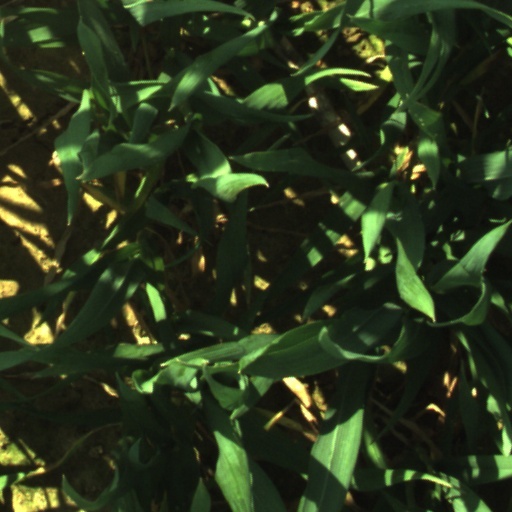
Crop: wheat